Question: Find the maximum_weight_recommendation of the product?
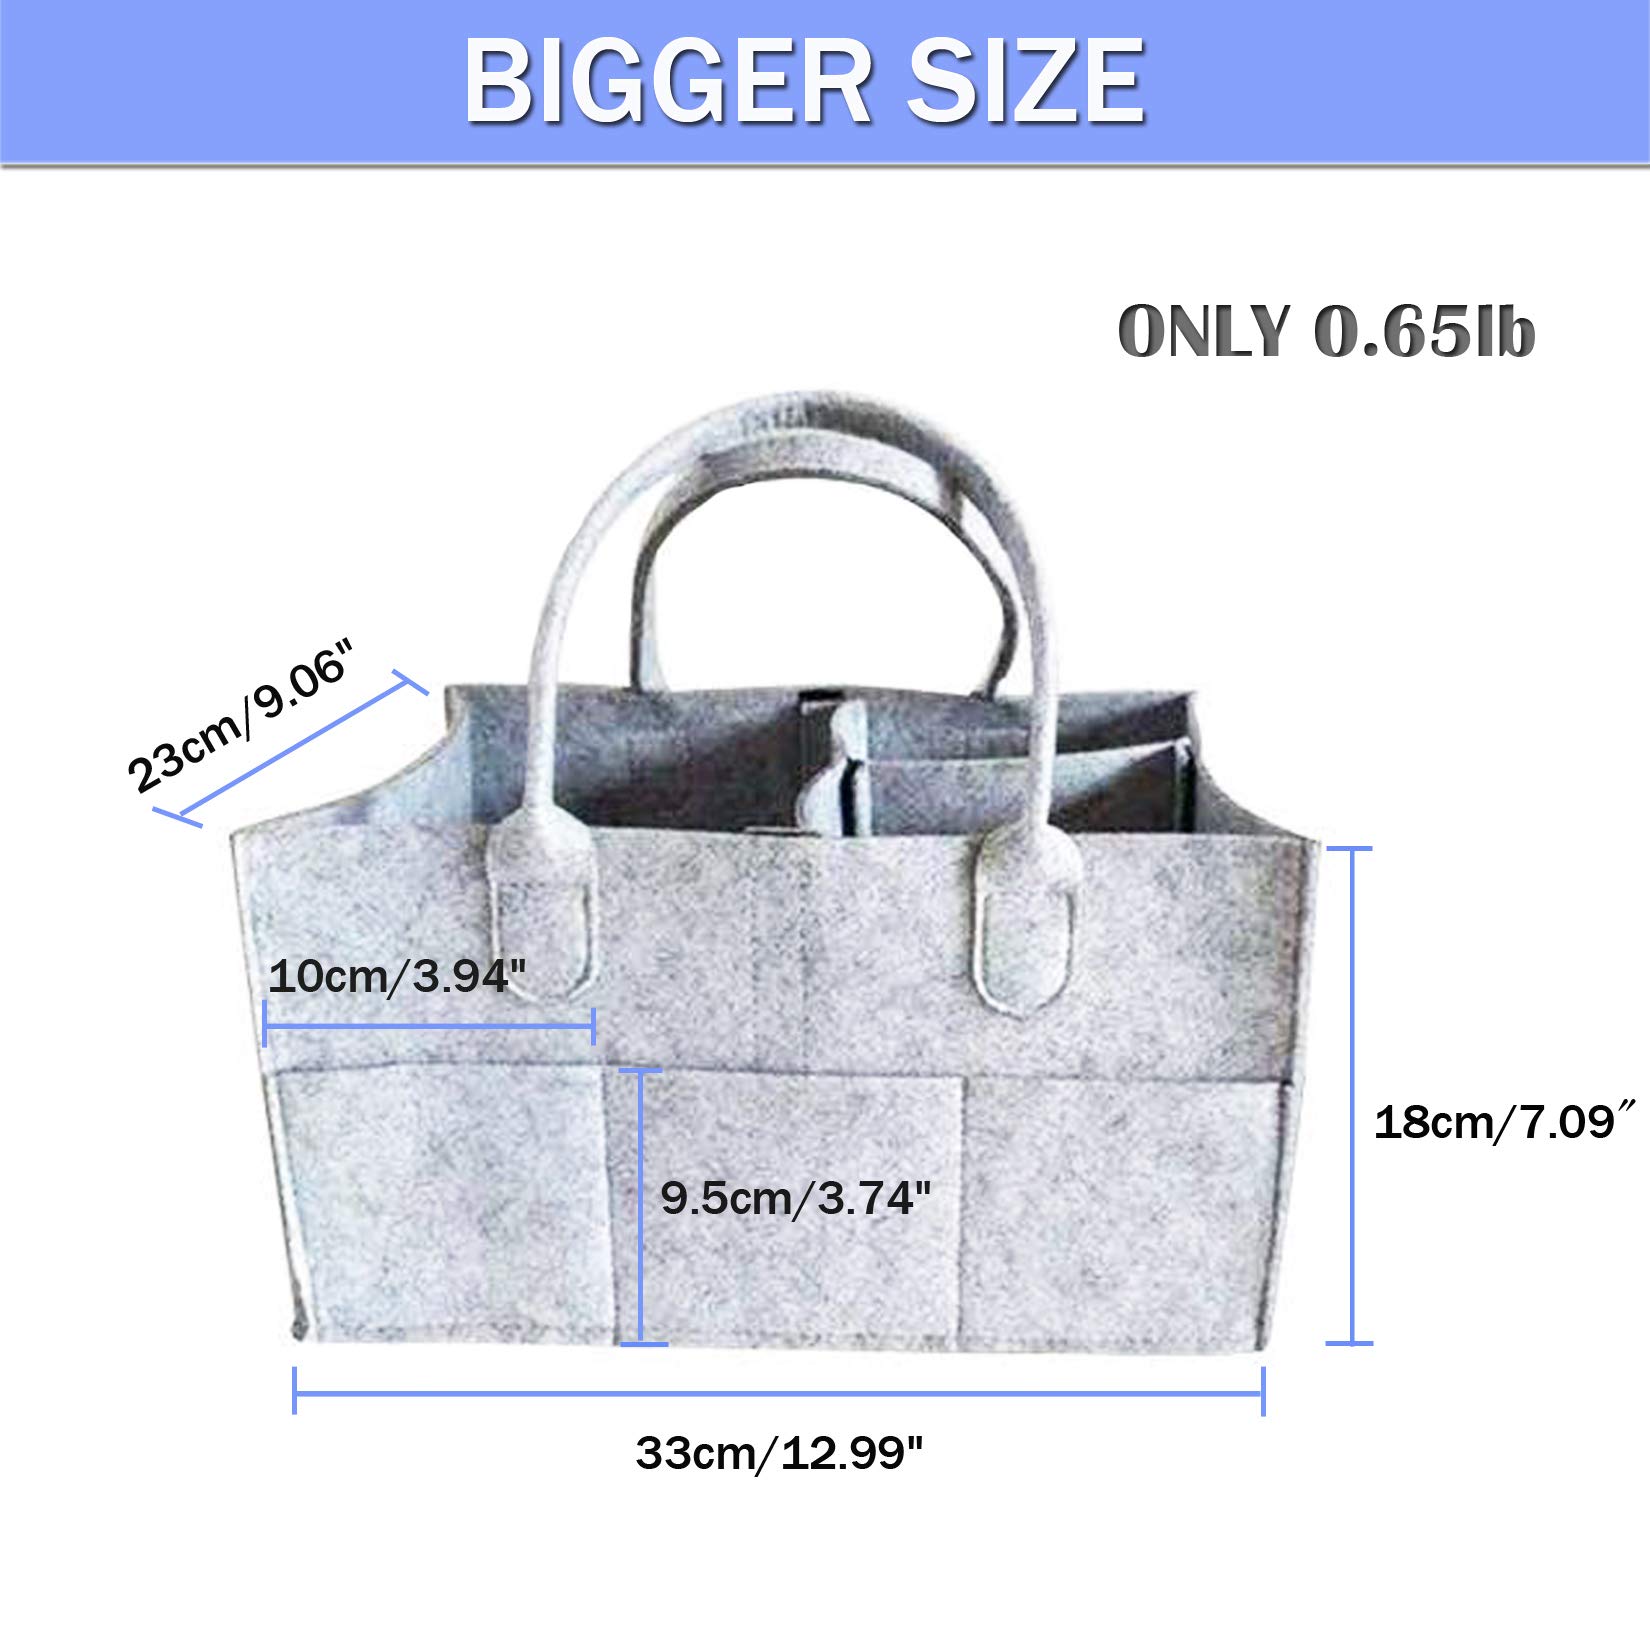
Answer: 0.65 pound